Joseph Chamberlain

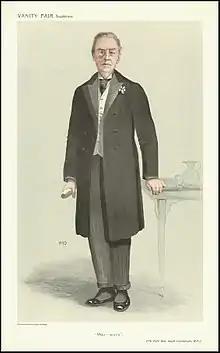
An ageing Chamberlain caricatured for "Vanity Fair", 1908. Although his family attempted to conceal his disability, Chamberlain was barely capable of standing unaided by this time and was no longer an active member of the House of Commons.

In May 1899, Milner met with State President of the South African Republic Paul Kruger but failed to resolve tensions; the Boers left the conference convinced that the British were determined to use force. By now, British public opinion supported war in support of the Uitlanders, allowing Chamberlain to successfully request further reinforcements. By October 1899, nearly 20,000 British troops were based in the South African colonies with thousands more en route. On 9 October, Kruger issued an ultimatum for the withdrawal of British troops from the borders and the return of any troops destined for South Africa. On 12 October, the South African Republic and Orange Free State declared war.